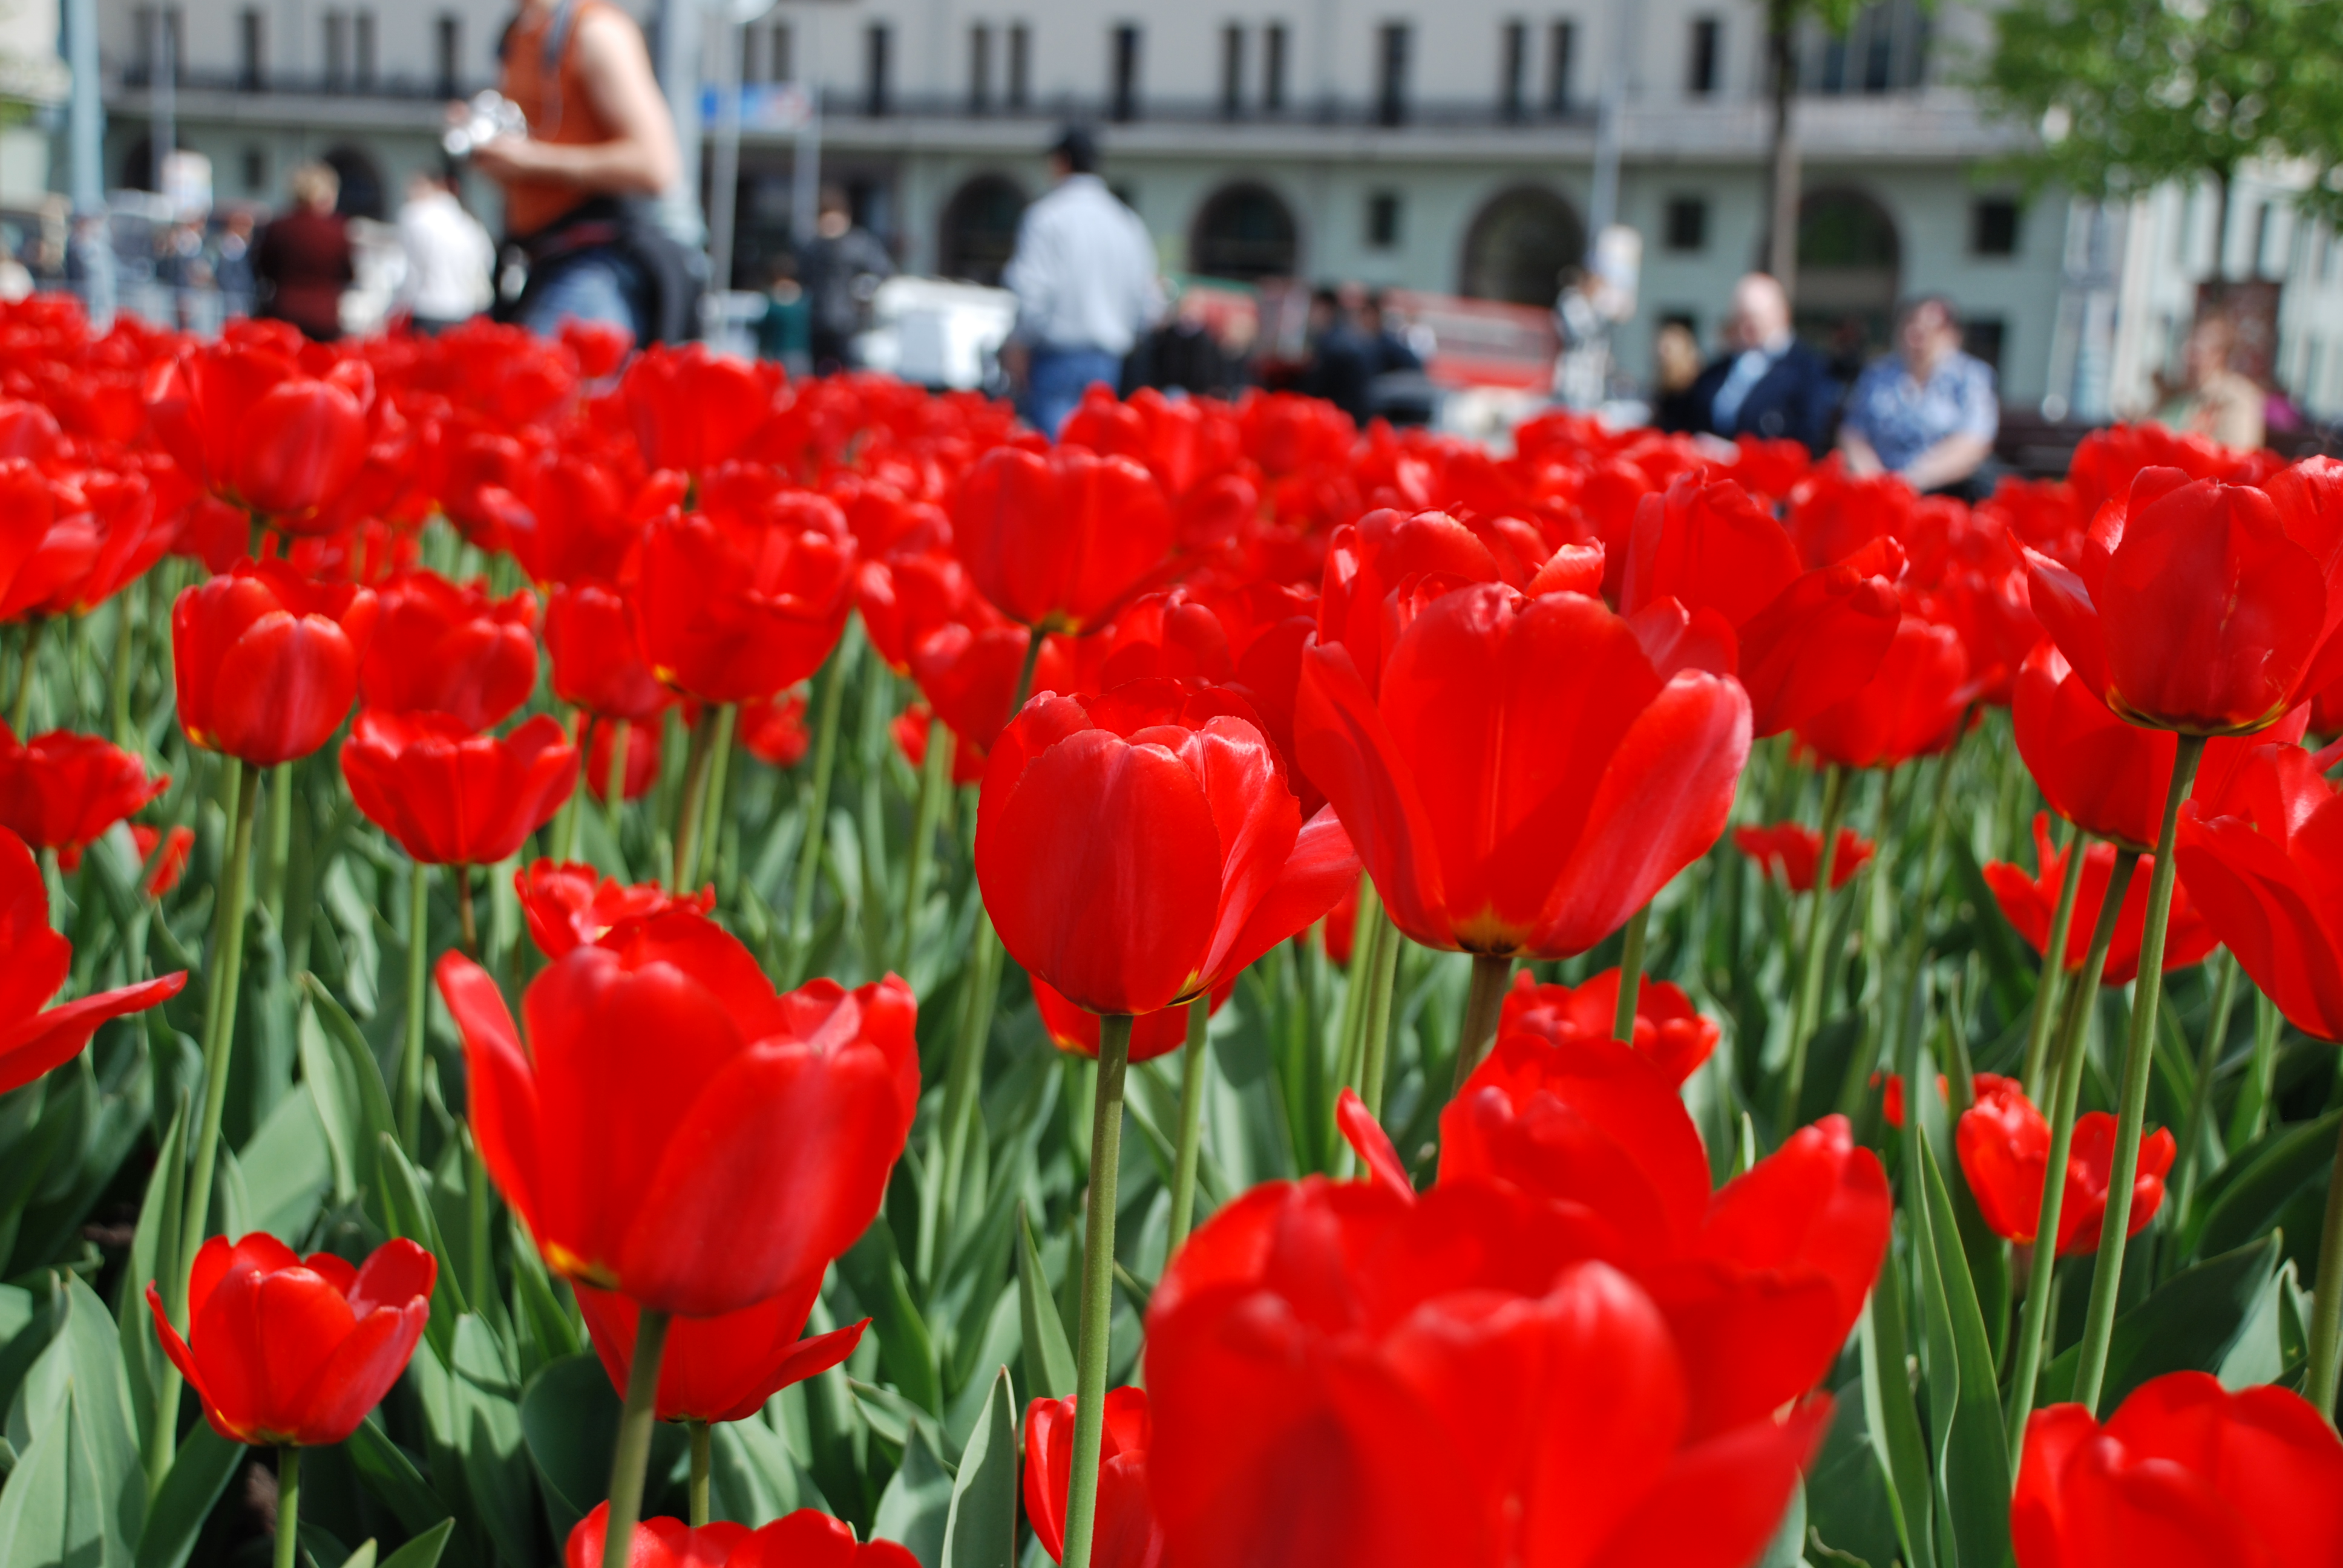
plant, flower, petal, city, cityscape, tulip, red, nikon, moscow, russia, d80, cityscapes, moskau, nikond80, moscou, flowering plant, lily family, land plant